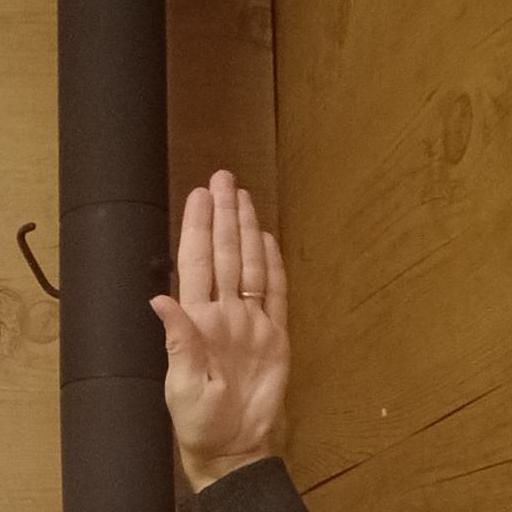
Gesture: stop